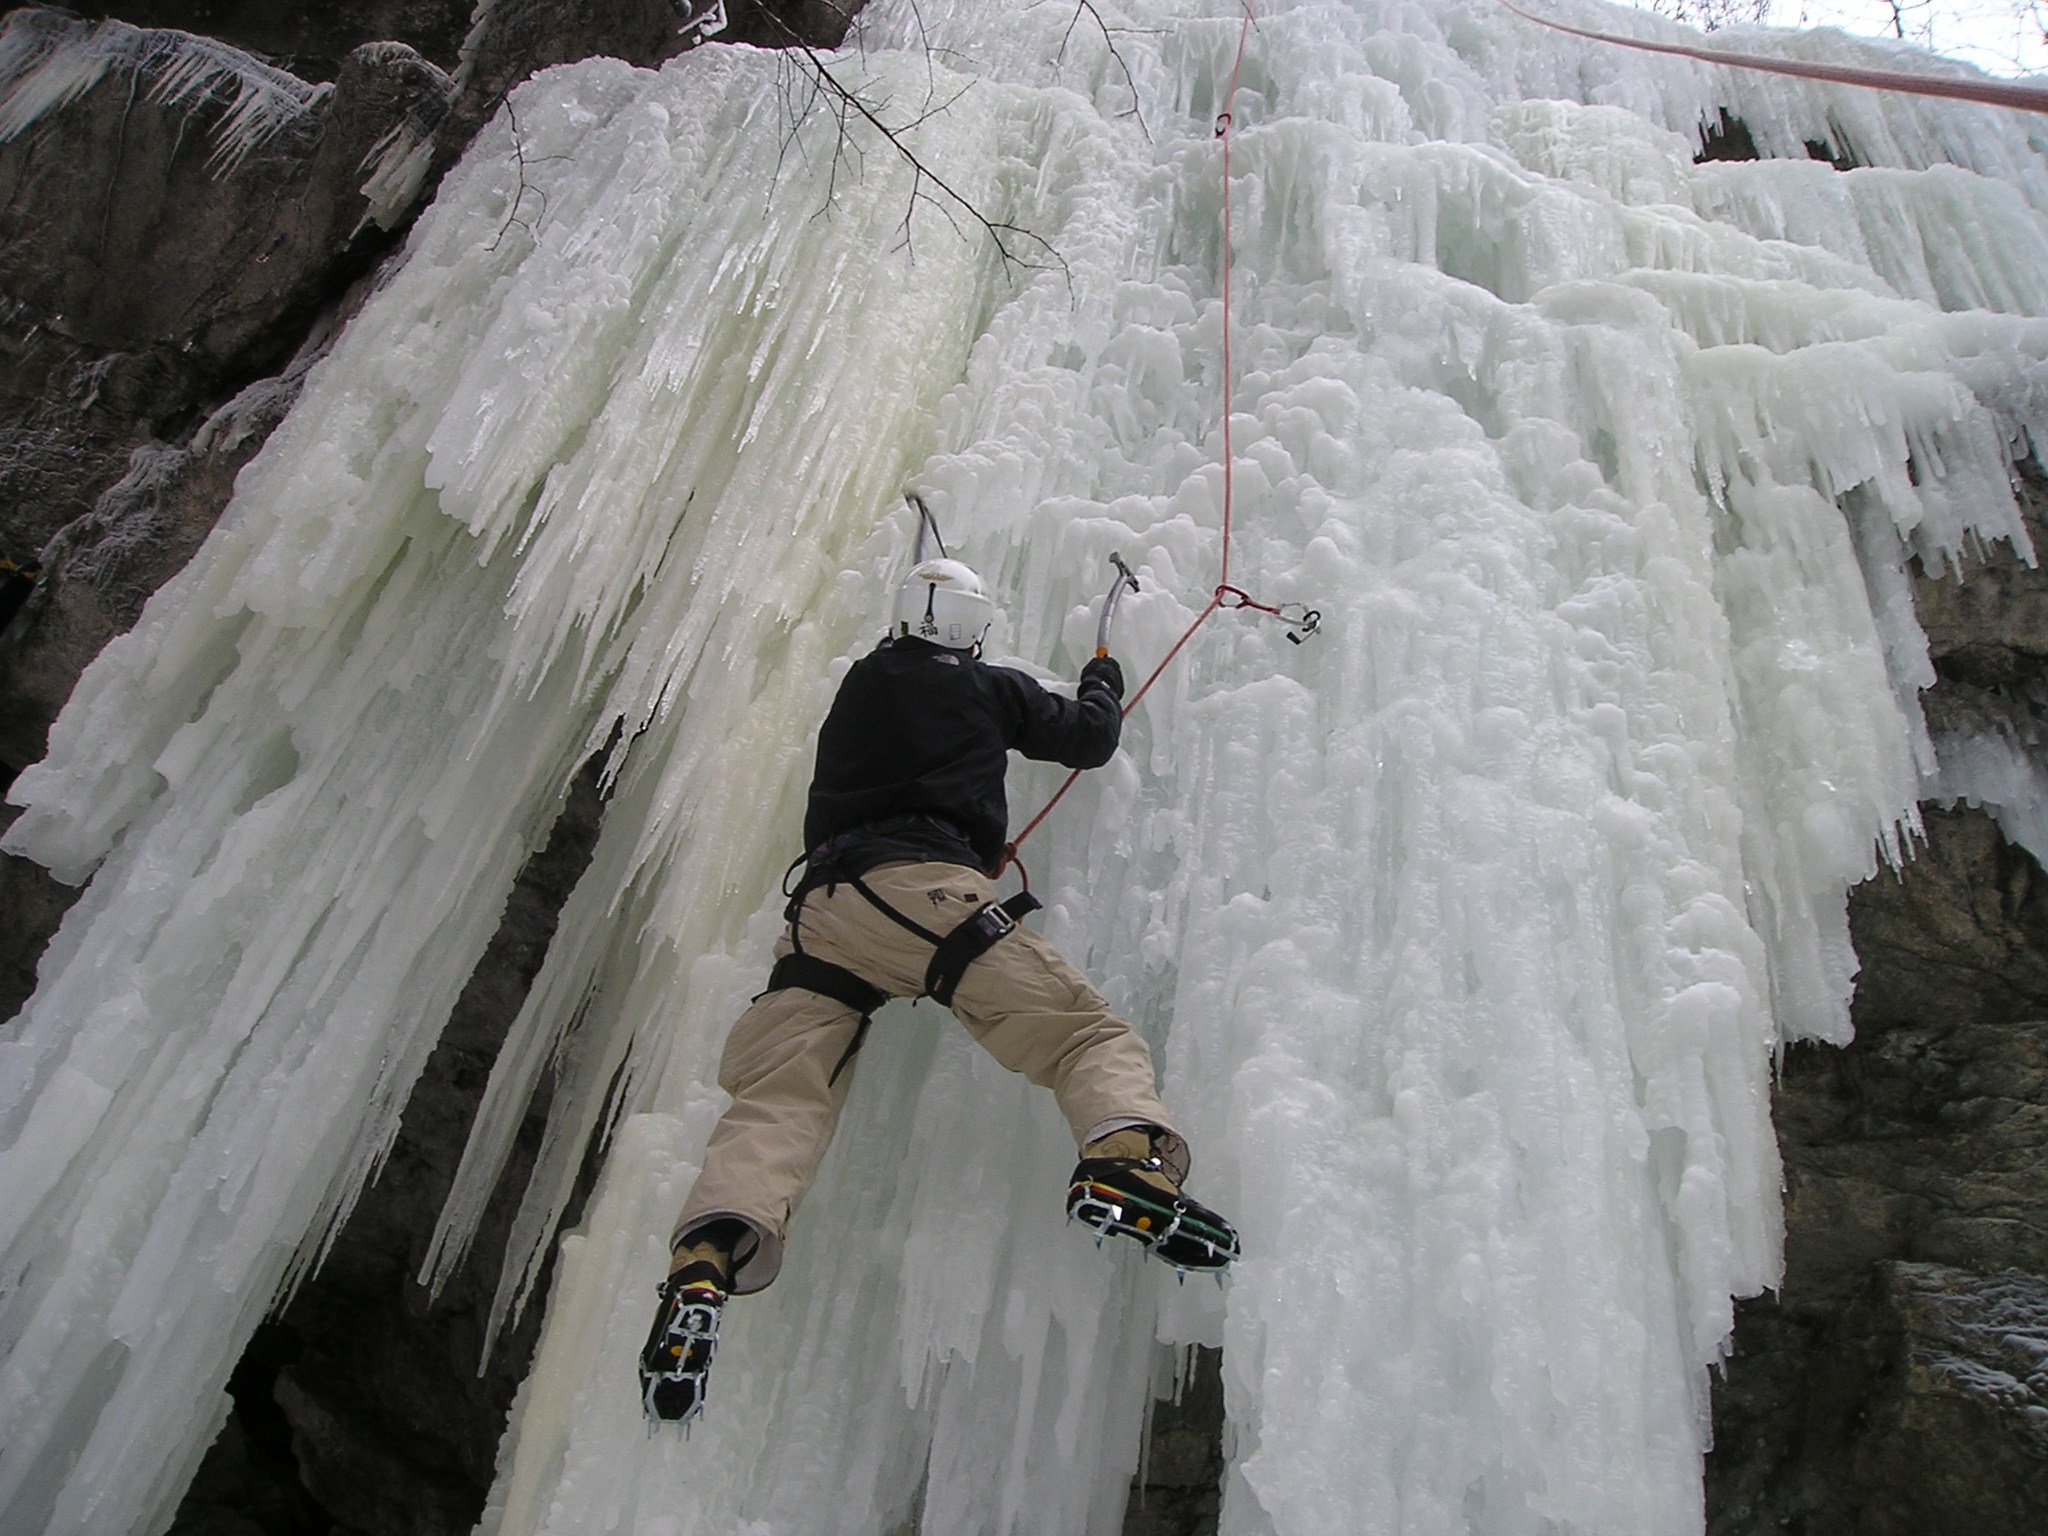
waterfall, cold, adventure, recreation, formation, ice, alpine, frozen, climbing, extreme sport, climb, sports, mountains, icefall, alpinism, bergsport, outdoor recreation, ice climbing, individual sports, sport climbing